Trucker's hitch

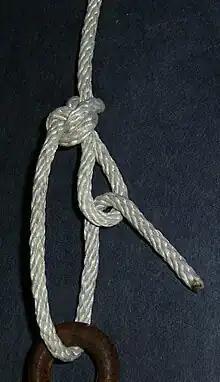
Trucker's hitch with alpine butterfly loop

The trucker's hitch is a compound knot commonly used for securing loads on trucks or trailers. The general arrangement, using loops and turns in the rope itself to form a crude block and tackle, has long been used to tension lines and is known by multiple names. Knot author Geoffrey Budworth claims the knot can be traced back to the days when carters and hawkers used horse-drawn conveyances to move their wares from place to place.